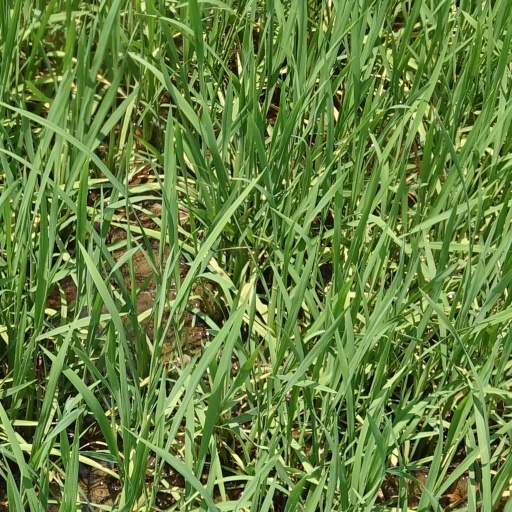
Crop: rice